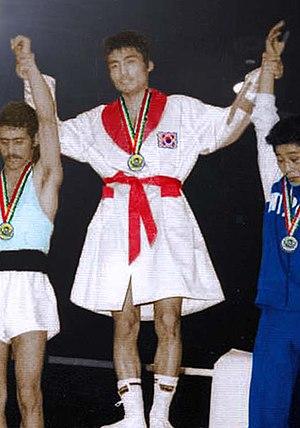
Park Chan-hee est un boxeur sud-coréen né le 23 mars 1957 à Busan.